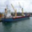
Label: ship